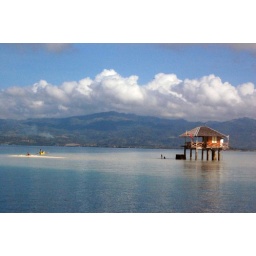
After the exhilarating experience watching the dolphins, we swam and relaxed in this white sand bar.